Willard A. Kitts

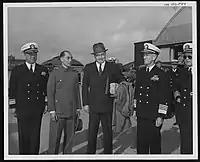
Kitts (1st from left) with Under Secretary of the Navy W. John Kenney (center) and Admiral Charles M. Cooke Jr. in Shanghai, China on November 9, 1946.

Kitts then assumed command of heavy cruiser , then serving off the coast of Solomon Islands. He commanded "Northampton" during the screening of the carrier during attacks on Bougainville Island on October 5 and then took part in the Battle of the Santa Cruz Islands by the end of month. During that battle, "Hornet" was heavily damaged by Japanese torpedoes, and Kitts and his ship tried to take the damaged "Hornet" in tow. All efforts to save her failed and "Hornet" sank on October 27, 1942.